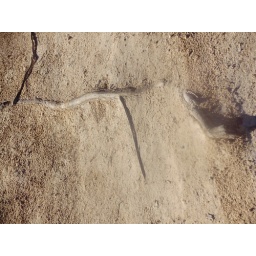
The branch of a tree jutting above the ground leading towards the ancient salt lake